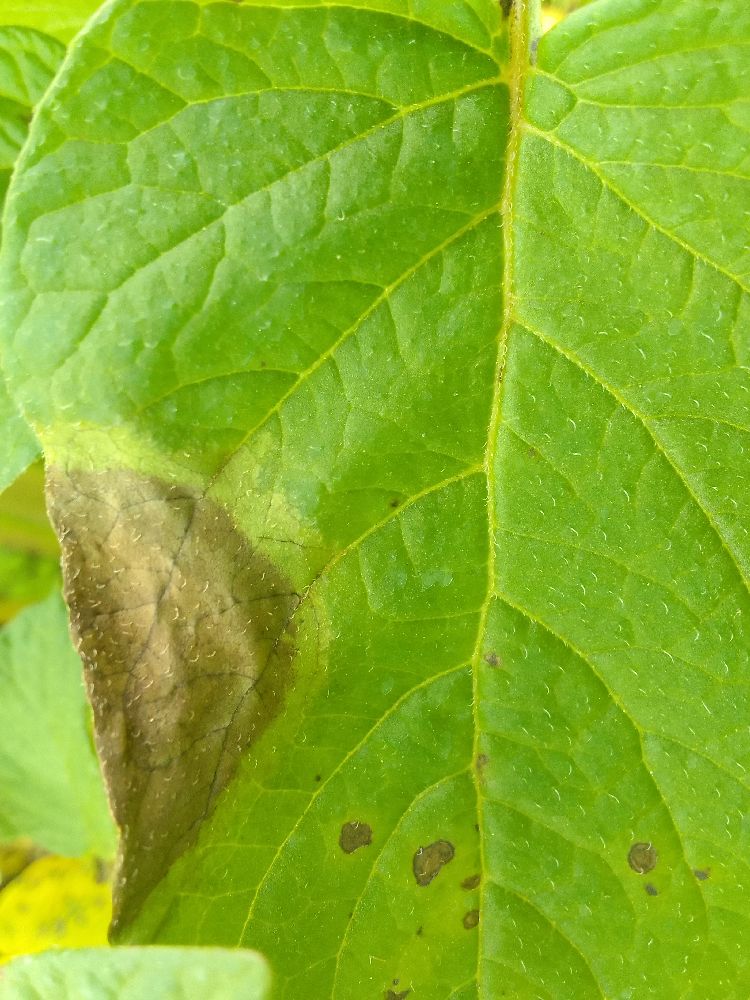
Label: Late blight